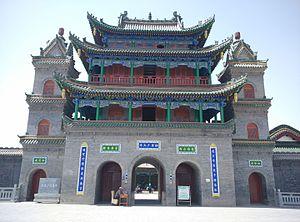
Le xian de Yongning est un district administratif de la région autonome du Ningxia en Chine. Il est placé sous la juridiction de la ville-préfecture de Yinchuan.